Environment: lab
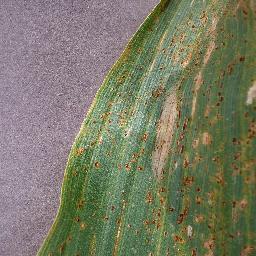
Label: northern_corn_leaf_blight